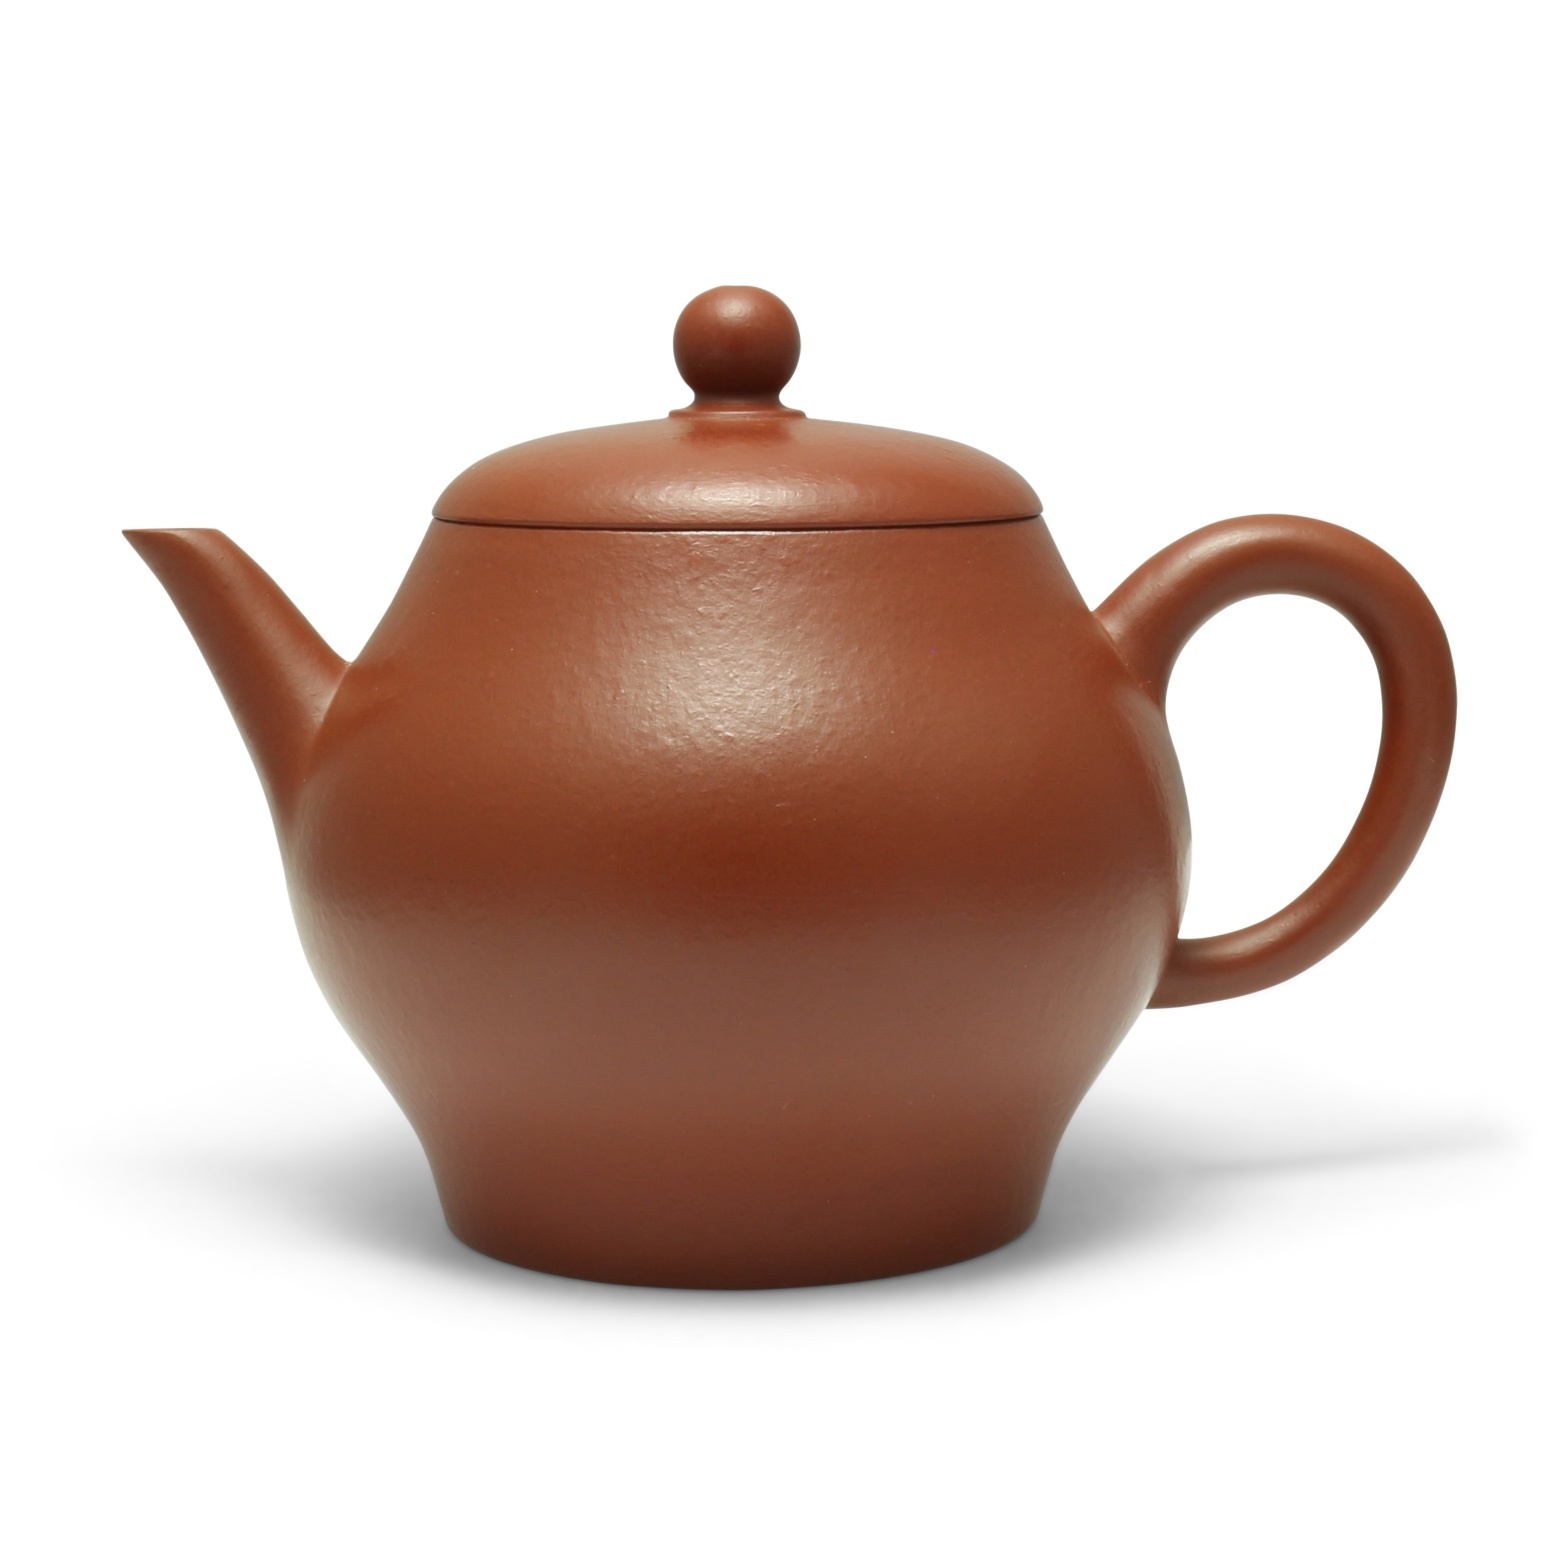
Upright Jade Yixing Teapot
With bowed-out sides, as if barely containing an eagerness to dispense the tea within, this Yixing elongates upward. While static, the form from above resembles the classic oil lamp hovering above the table. But it really shines when in motion, its near-symmetries shifting the appearance at different angles, and its lustrous curvature catching the light. Among the more miniature of teapots, its smooth surface, thin walls, and built-in net filter promise a pleasure optic, haptic, and gustatory in its use. The clay Made of the lustrous and dense zhuni (朱泥) from the mine of Zhaozhuang (赵庄), a source of the material since the Ming Dynasty. Its density and superior heat retention recommends it for use with aromatic teas or those brewed with the hottest water, such as rolled oolongs or black teas. Why do I need a Yixing teapot? The material and the shape of Yixing teapots are ideal for brewing tea. They bring out the tea flavor like no other tea vessel. Hand-made Yixing teapots are also valuable handicrafts sought after by collectors. Their value raises with time, usage and artist popularity. Yixing teapots are made of a rare and depleting clay mined in the mountains near Yixing, a city in the Jiangsu province. The high density yet porous nature of the clay absorbs the smell of the tea brewed in it. For this reason, it is advised to use the pot with only one kind of tea (for instance with black teas or green teas). Bring your tea to the next level; allow yourself an authentic Yixing teapot.
Brand: Zhuni
Category: Home & Garden > Kitchen & Dining > Tableware > Coffee Servers & Teapots